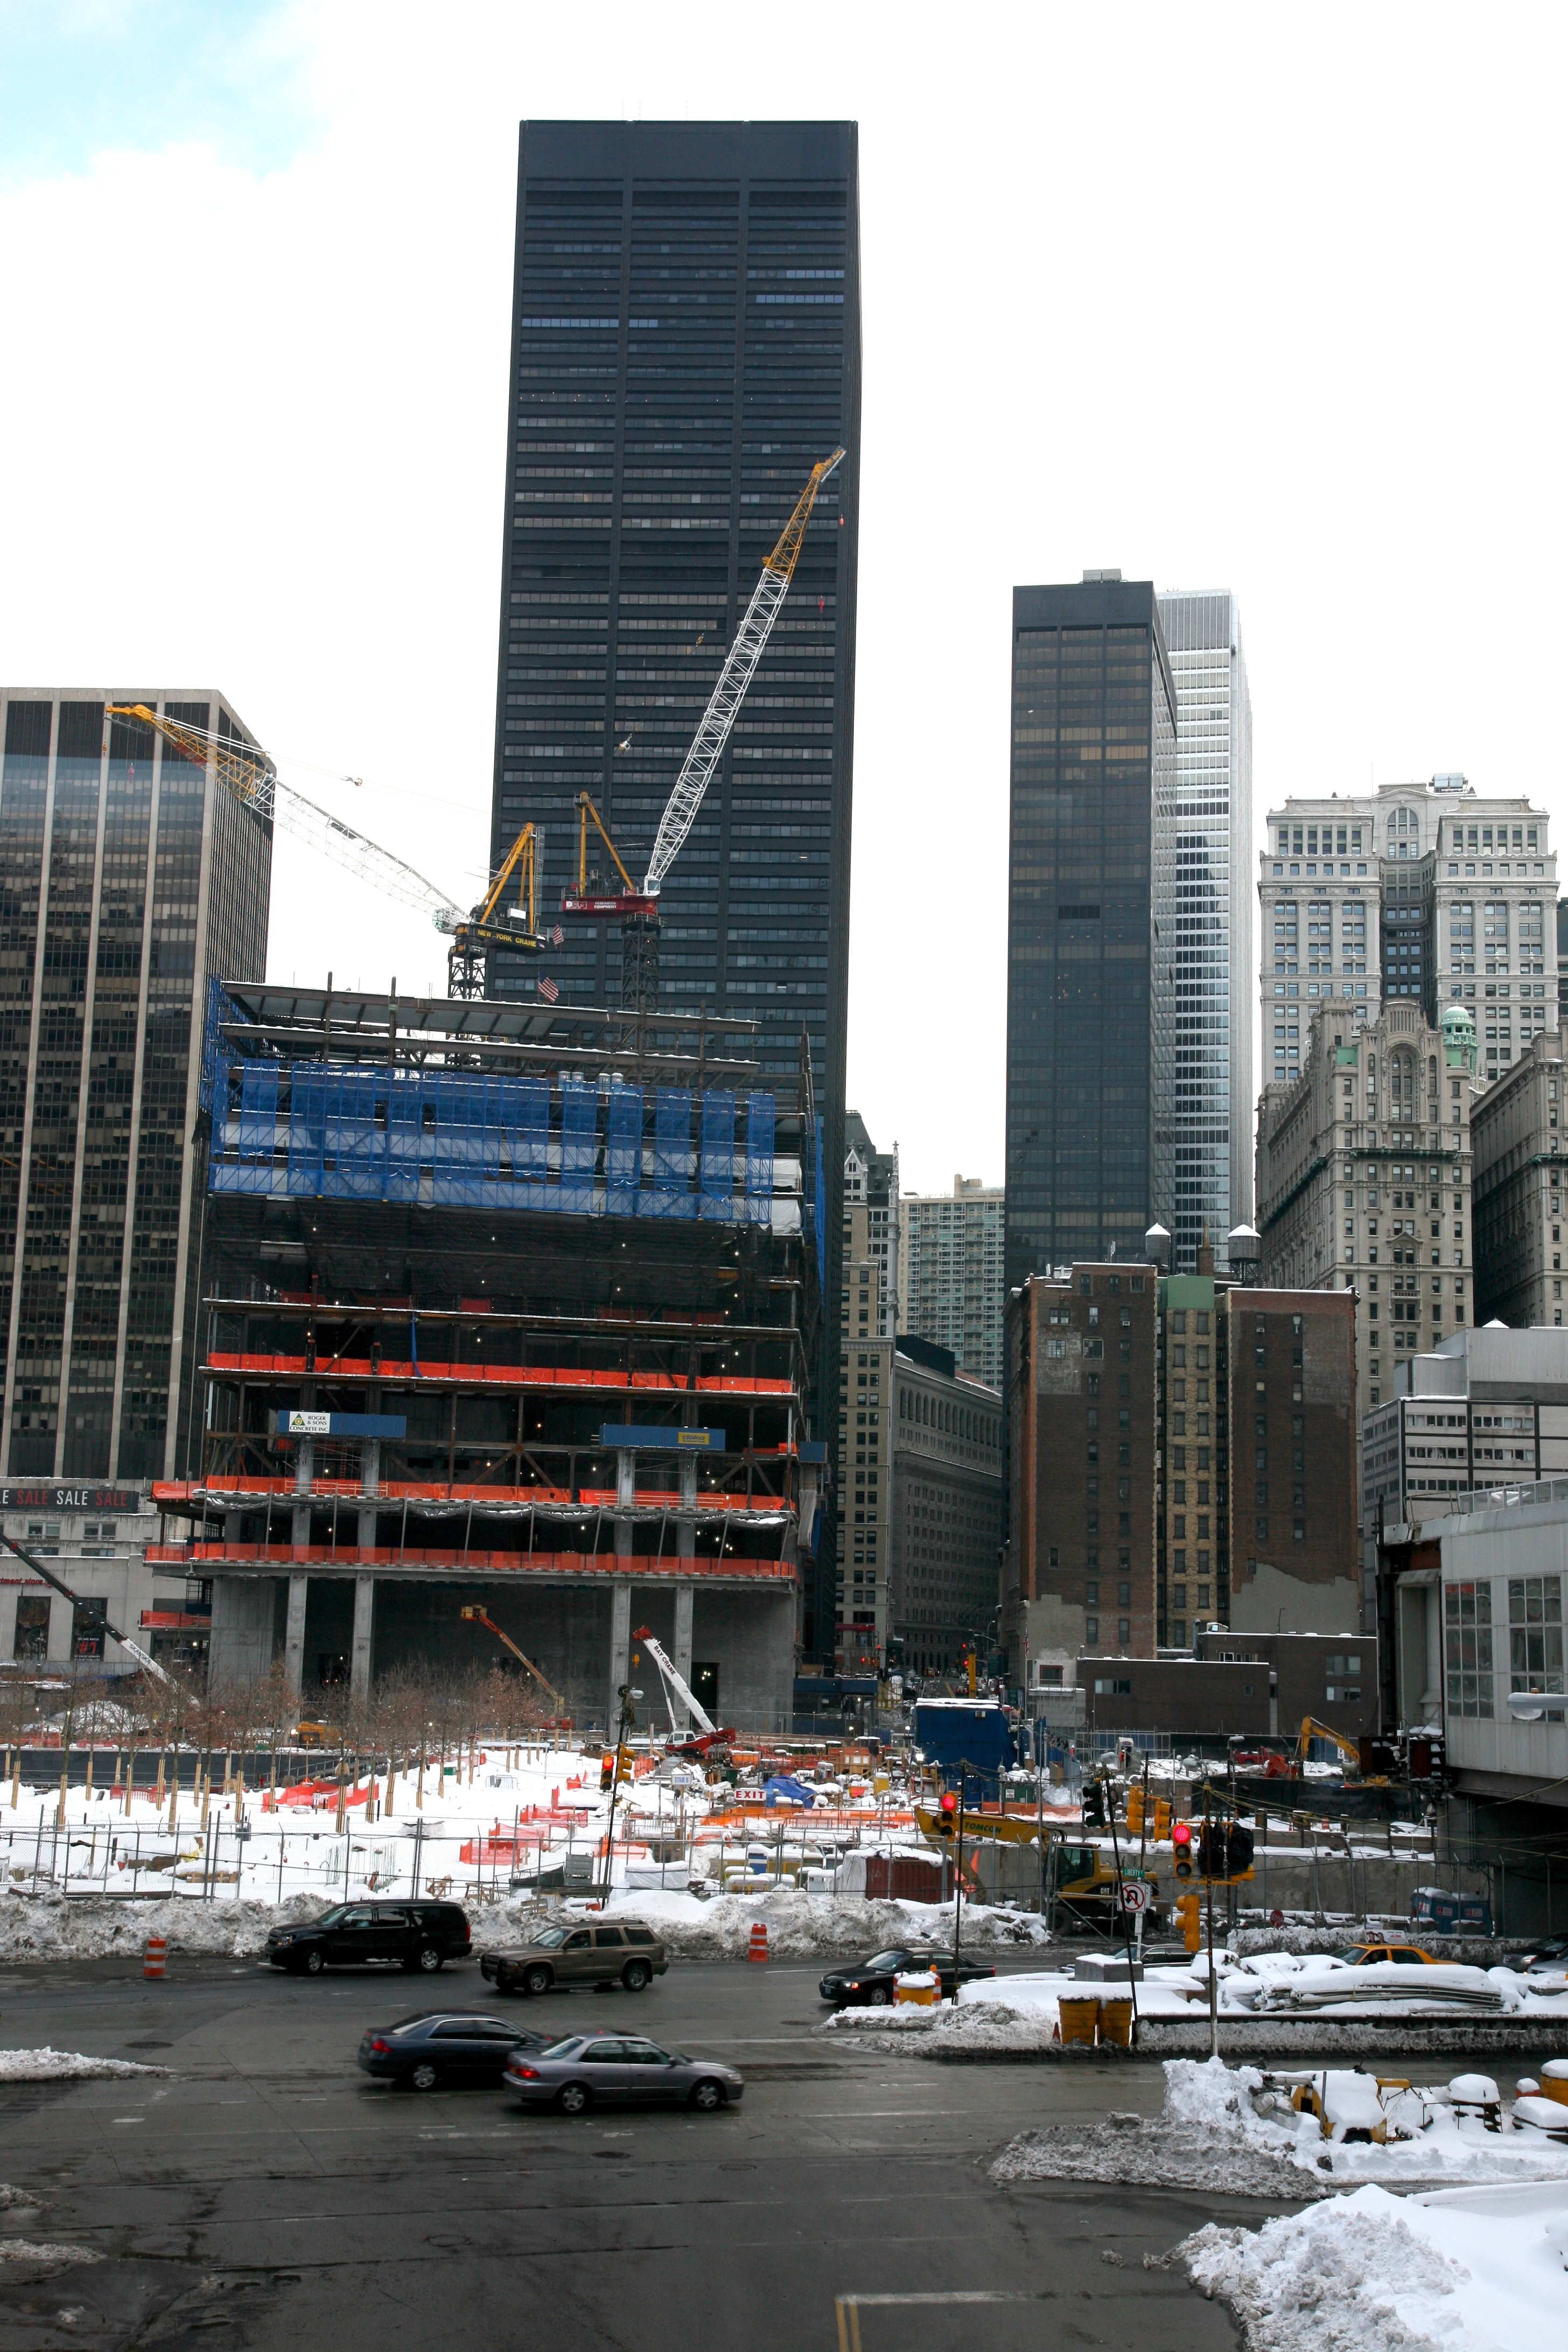
architecture, skyline, city, skyscraper, manhattan, cityscape, downtown, construction, vehicle, tower, nyc, tower block, newyork, newyorkcity, ny, 911, worldtradecenter, lowermanhattan, metropolis, wtc, groundzero, september11th, worldtradecentersite, september11attacks, urban area, human settlement